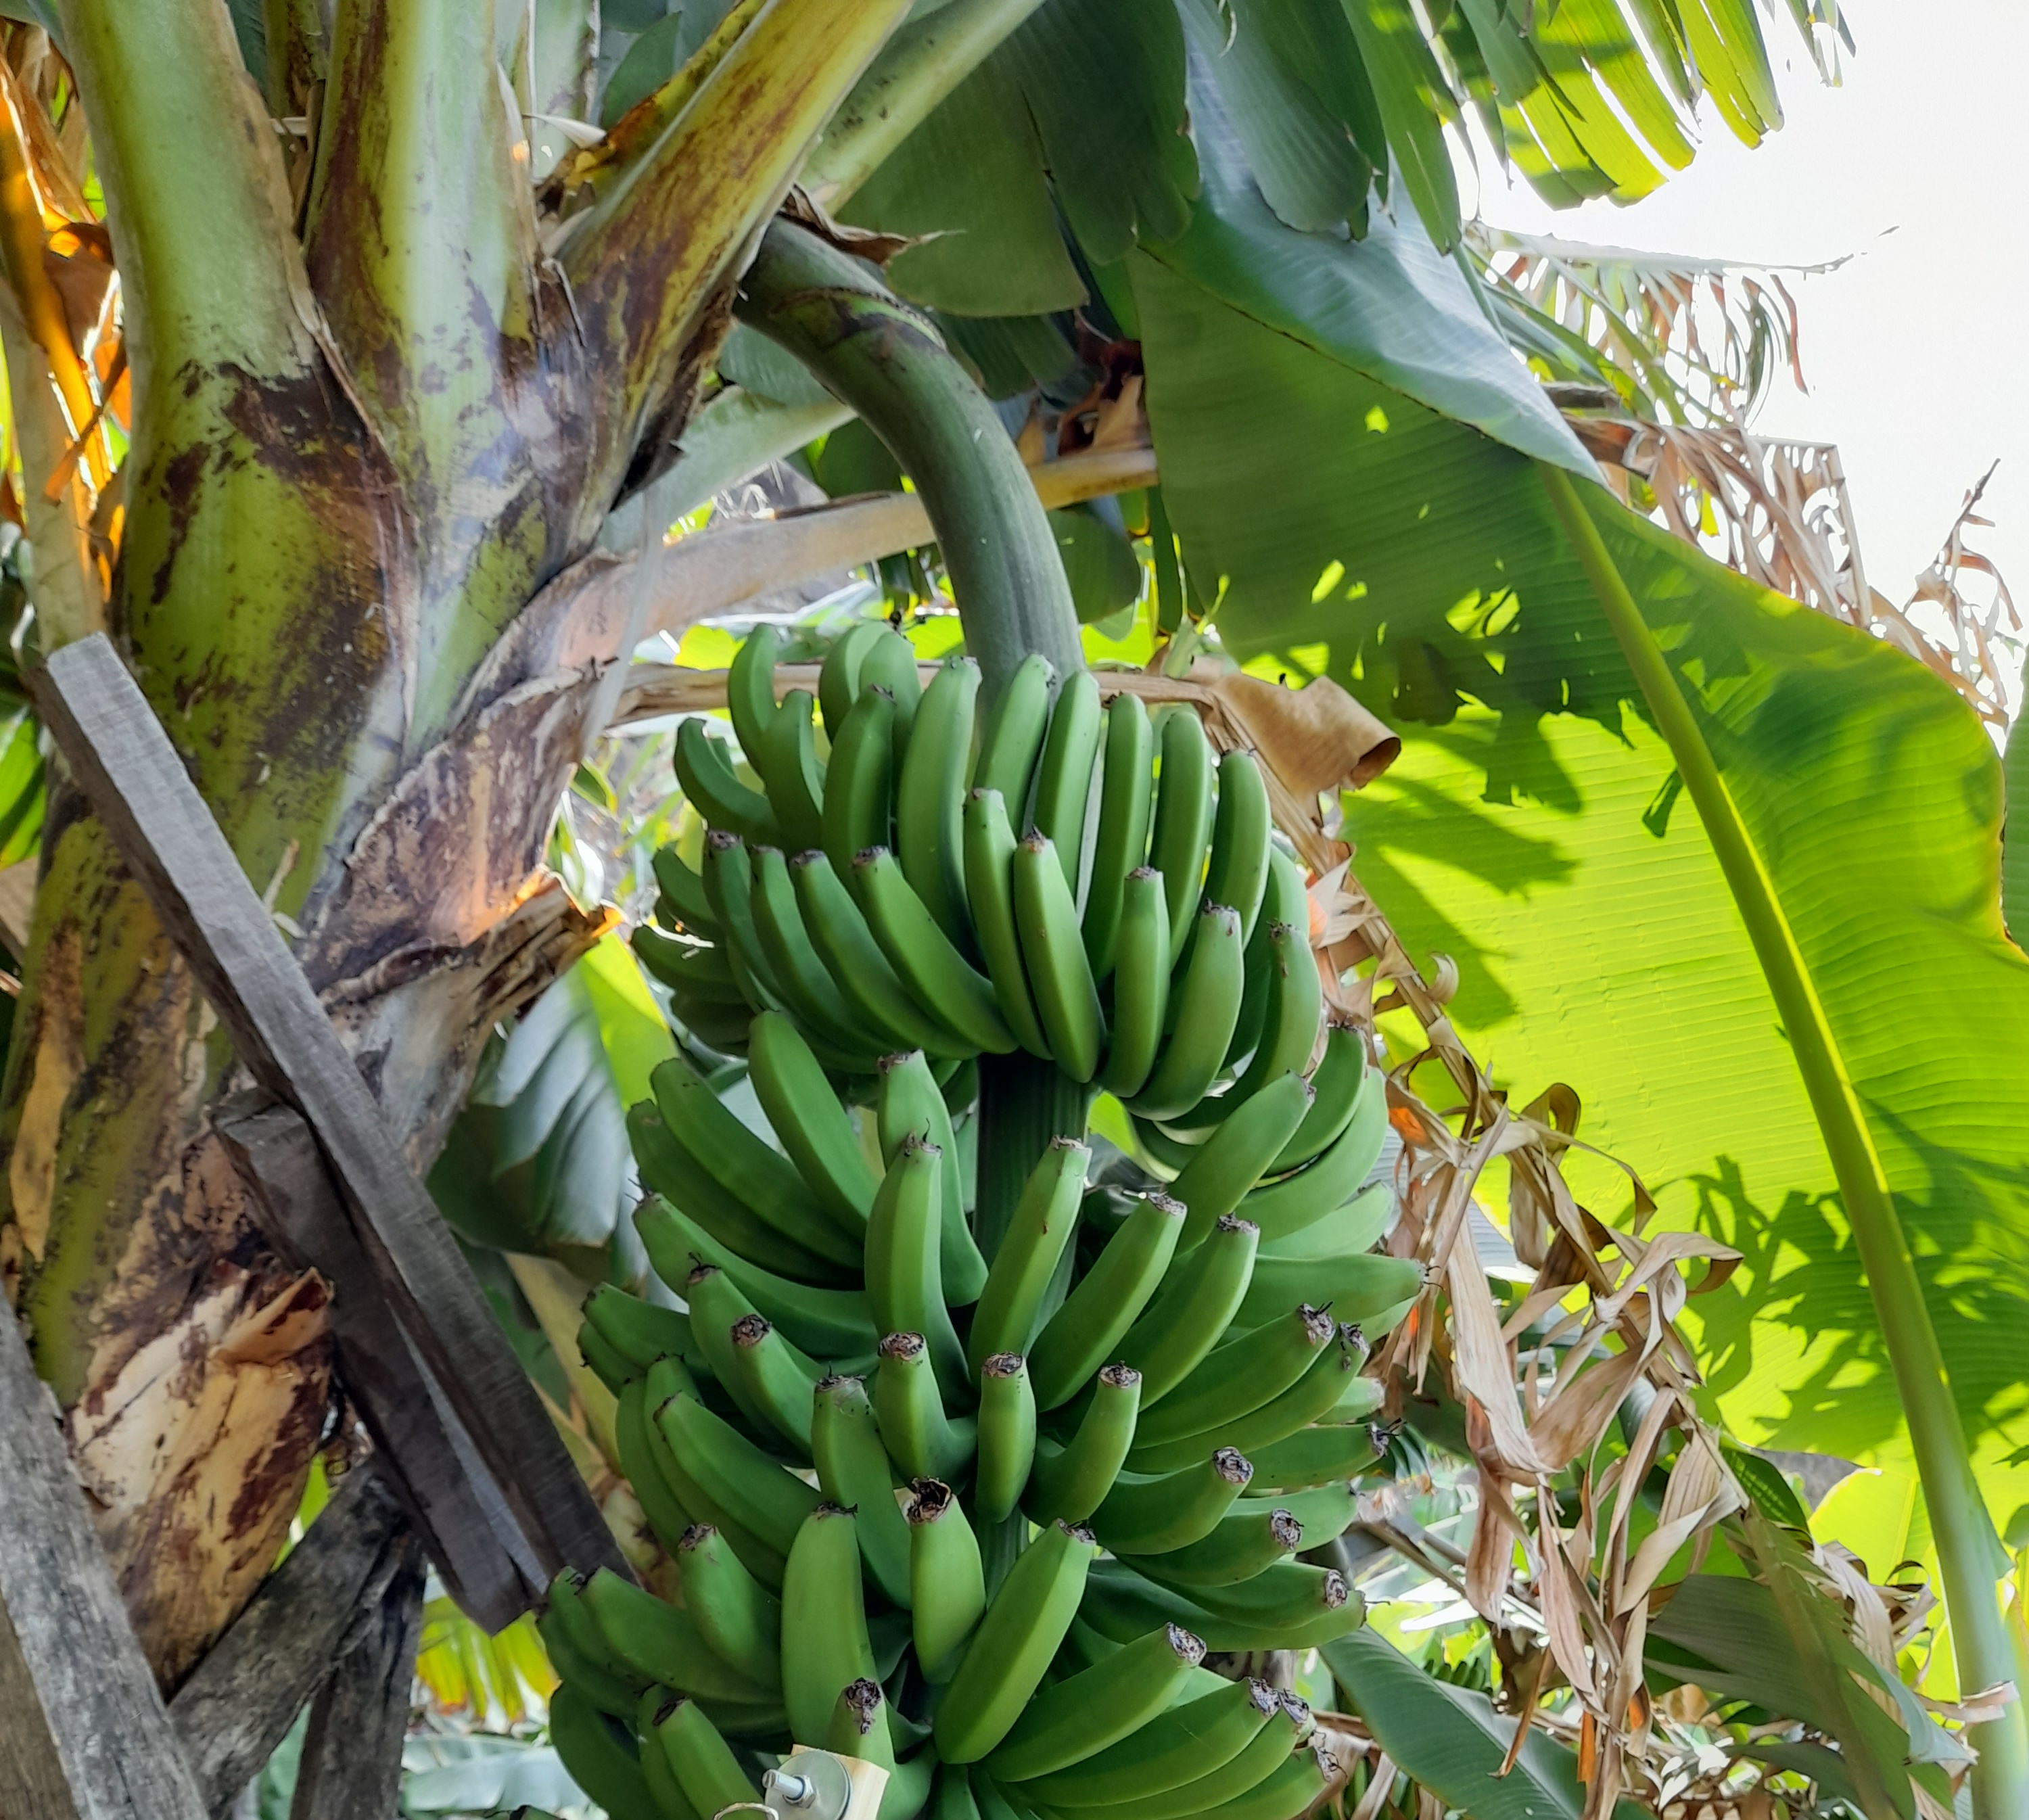
Label: Keep